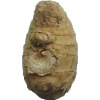
Label: Ginger Root 1